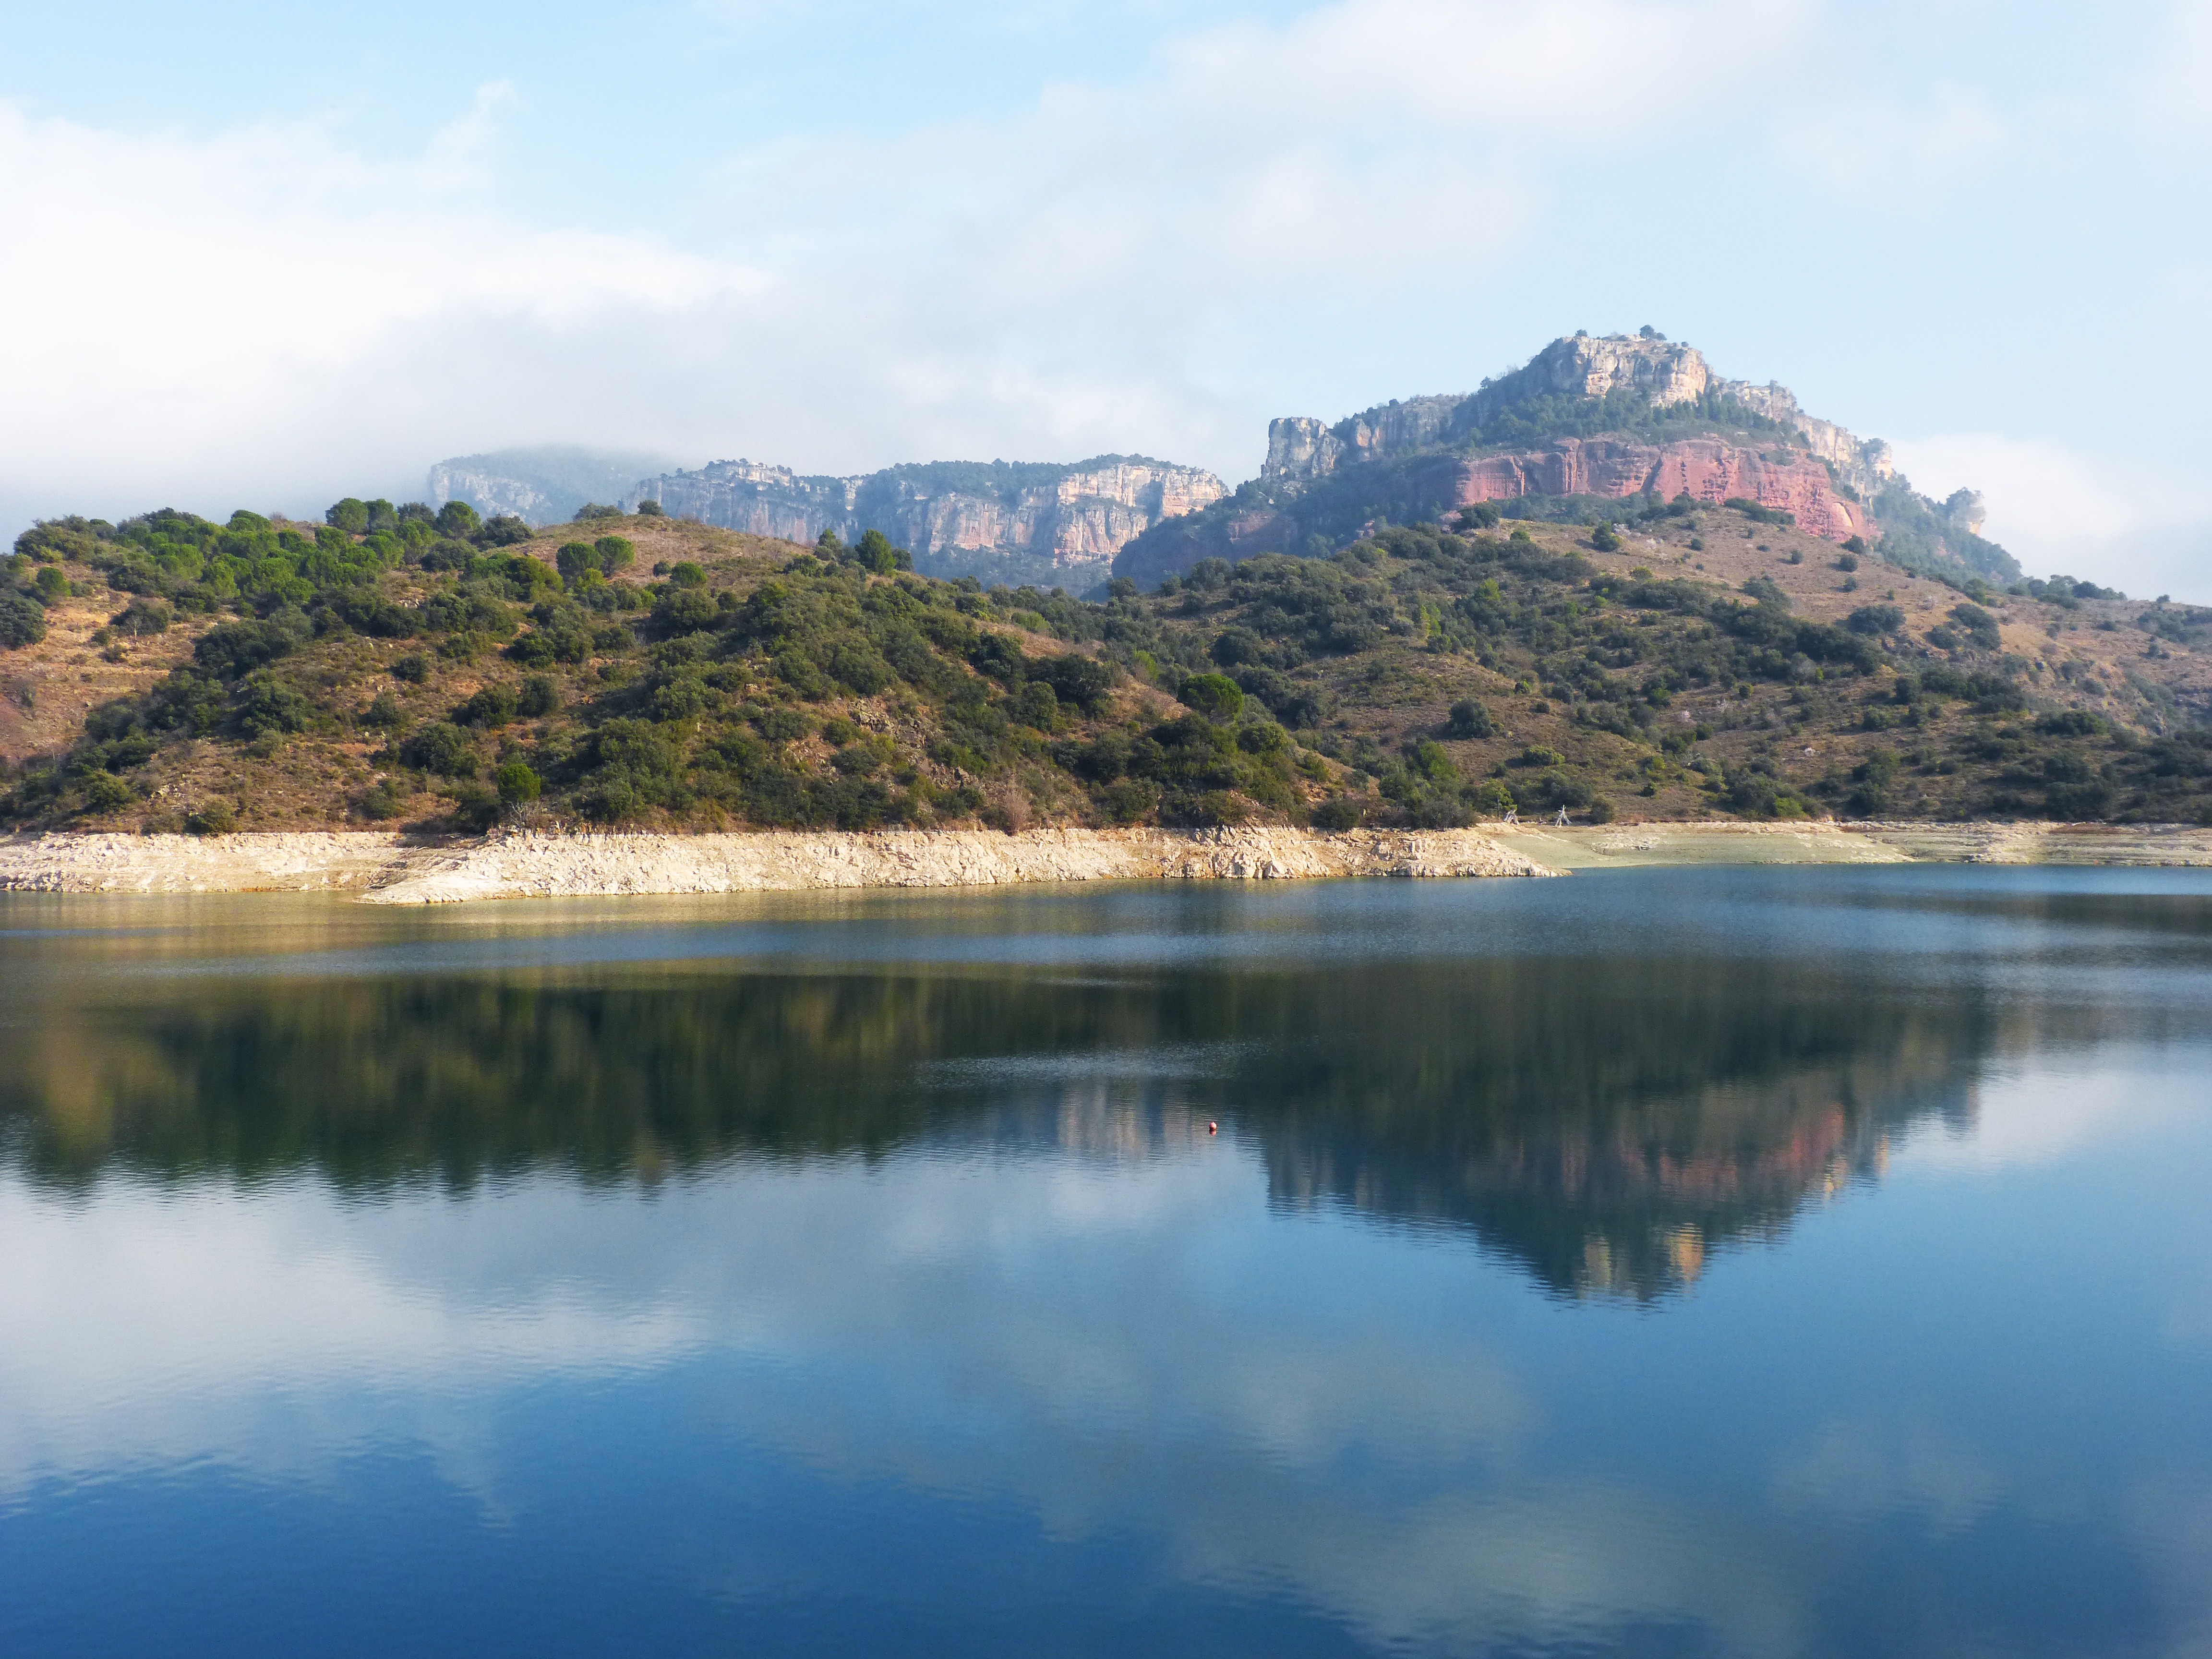
landscape, sea, tree, water, nature, wilderness, mountain, cloud, morning, hill, lake, river, mountain range, reflection, autumn, reservoir, body of water, loch, siurana, atmospheric phenomenon, mountainous landforms